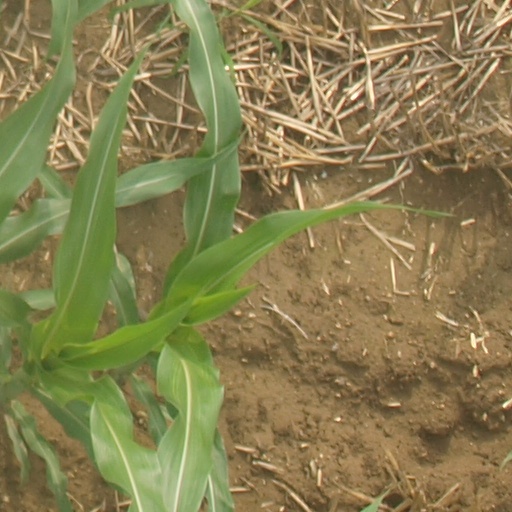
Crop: maize; corn